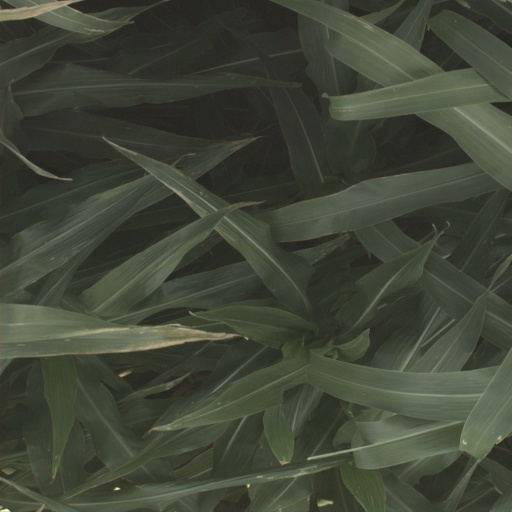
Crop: sorghum